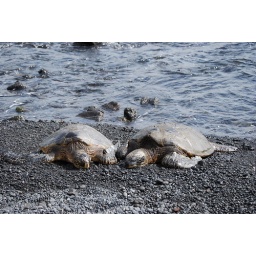
Sea Turtles basking in the sun on black sand beach, Big Island, Hawaii